Hamilton Fish Park

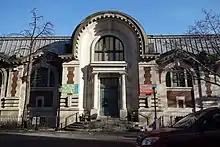
Western facade of the Hamilton Fish Recreation Center

The Hamilton Fish Recreation Center is at 128 Pitt Street. Designed by Carrère and Hastings in 1900 as a gymnasium, it is the only remaining portion of the park's original plan. Carrère and Hastings had been chosen as architects largely on the success of their design for the Cathedral of St. John the Divine in Morningside Heights, Manhattan, and were simultaneously designing the New York Public Library Main Branch in Midtown. The recreation center's design was inspired by the Petit Palais in Paris, which had been designed by Charles Girault and completed in 1900 to high acclaim. The recreation center extends north–south for and is two stories tall.